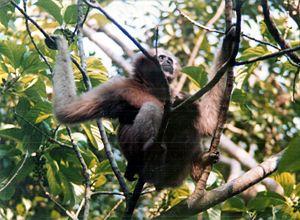
Le Gibbon hoolock occidental est une espèce de primates asiatiques de la famille des hylobatidés.